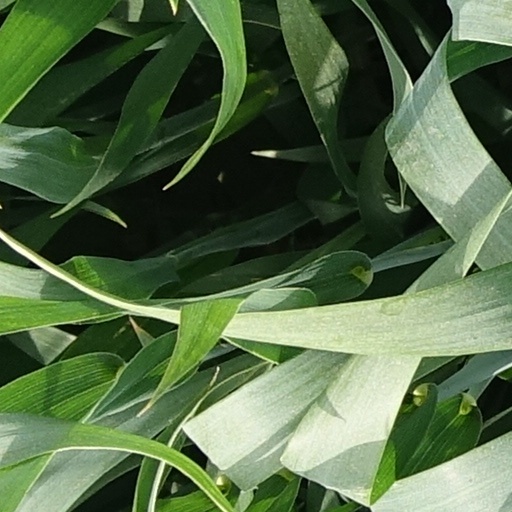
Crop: wheat